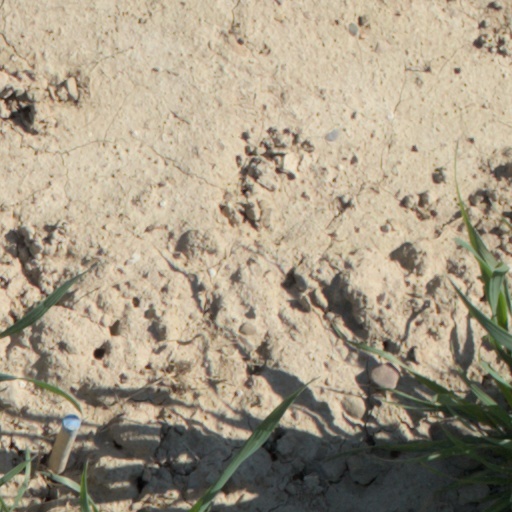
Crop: wheat